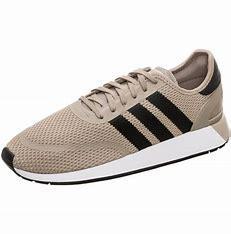
Brand: Adidas
Model: N 5923